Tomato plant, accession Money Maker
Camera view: bottom (45 deg); turntable rotation: 300 degrees
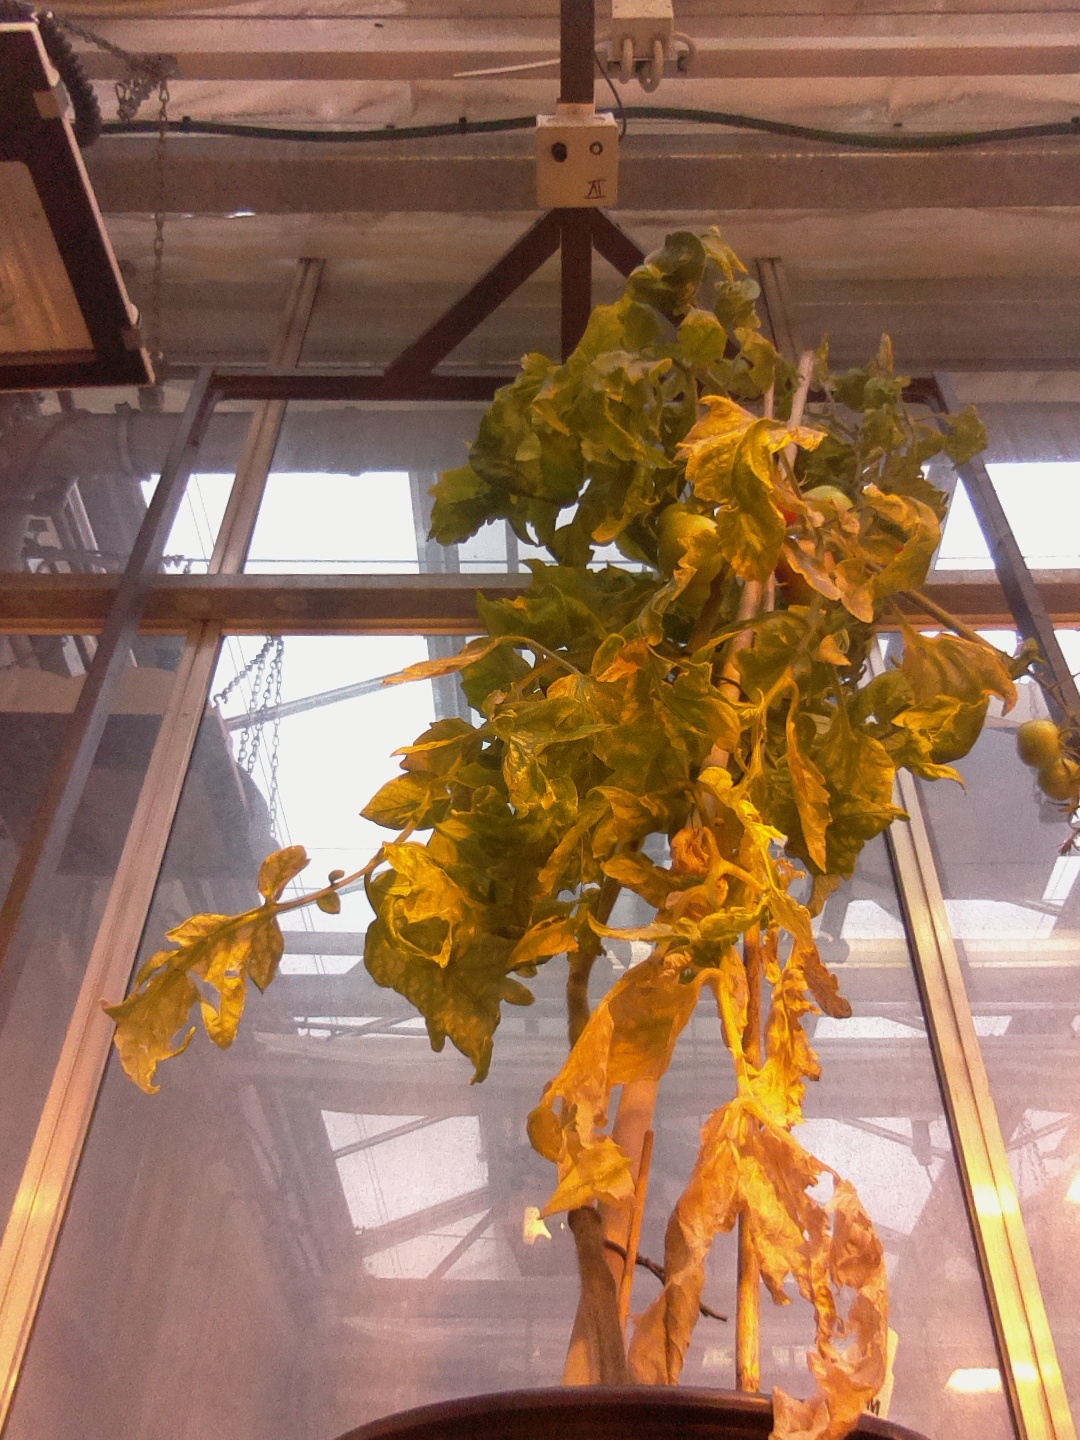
BBCH growth stage 81: 10%-20% of fruits show typical fully ripe color